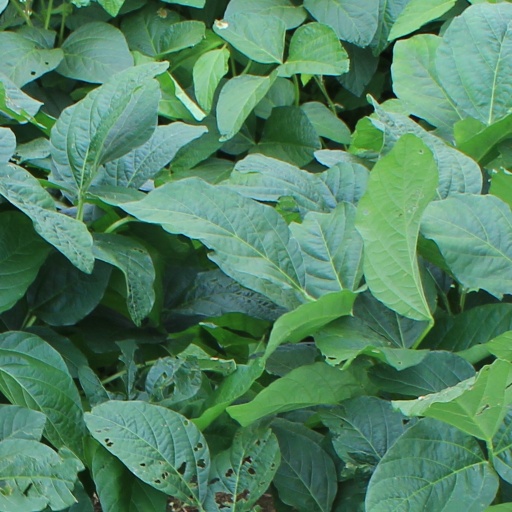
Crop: soybean